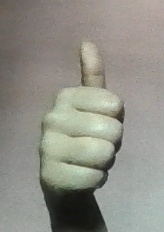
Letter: aleff